Agarak, Meghri

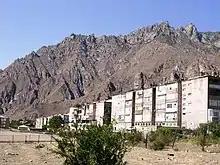
Soviet-era buildings in Agarak

Contemporary Agarak was founded in 1949, during the period of Soviet Armenia, as a settlement to accommodate workers from the nearby copper-molybdenum combine, along with their families. The community grew with the expansion of the combine, making Agarak an important industrial centre on the southern borders of the USSR. During the Khrushchev Thaw, this growing importance was reflected in a state visit by Anastas Mikoyan to Agarak in March 1962. During the first days of its foundation, the settlement was mainly characterized by two-storied residential buildings. By the end of the 1970s, the population had grown so much that three, four, and five-storied buildings were also being constructed in Agarak.